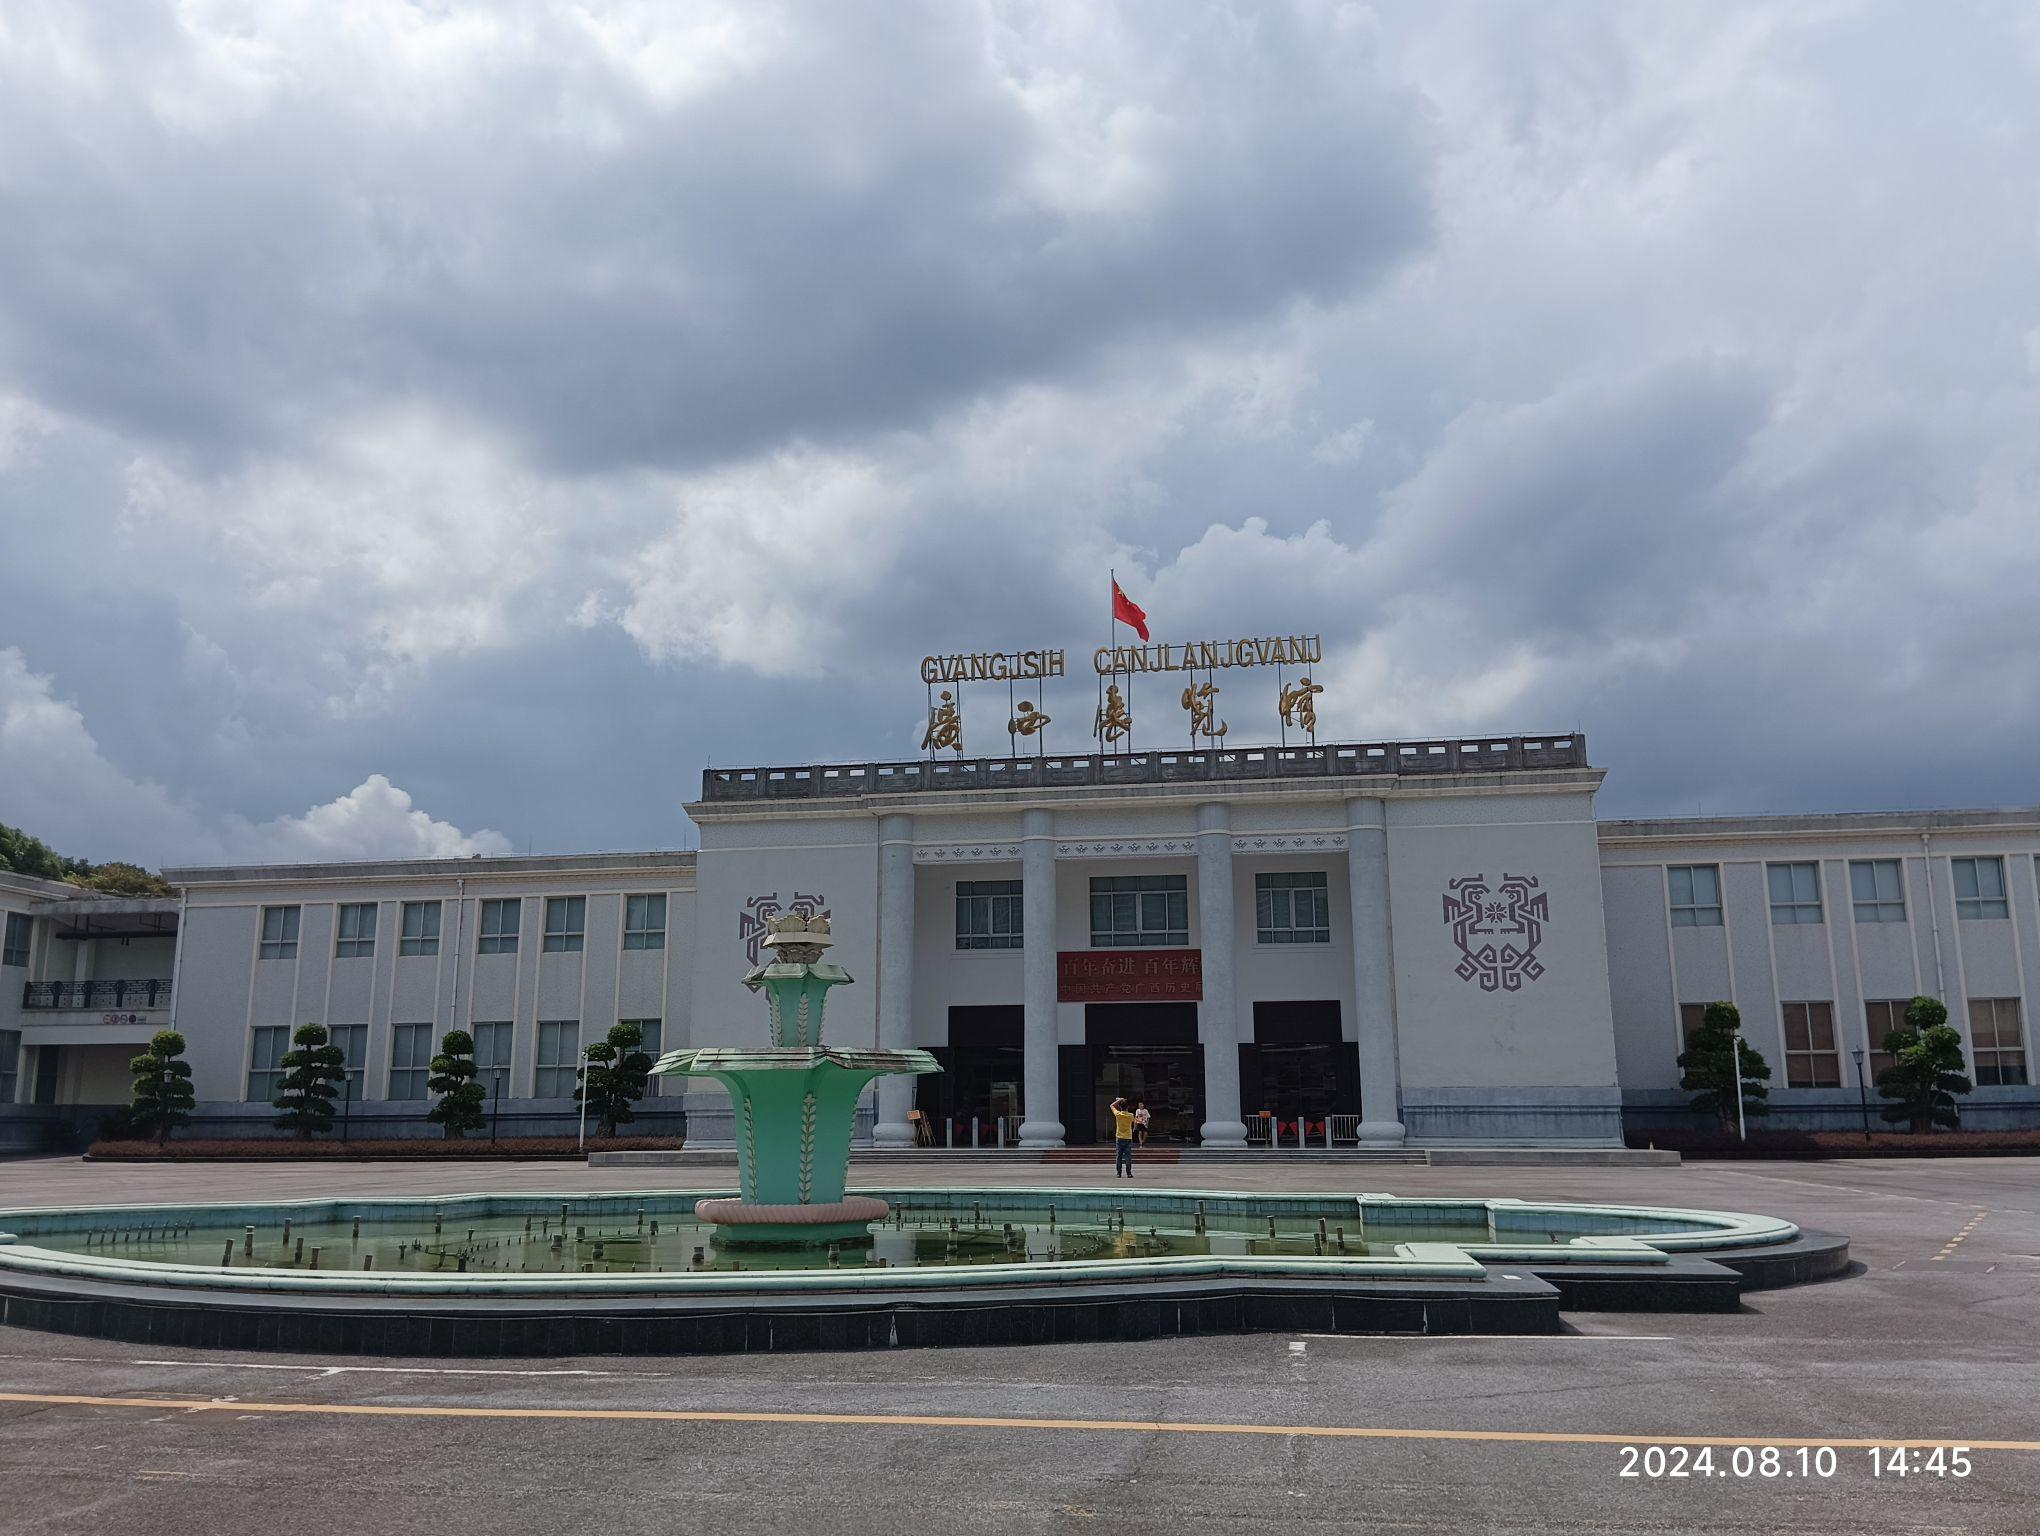
地标名称：广西展览馆
所在城市：南宁市·青秀区